Princess Madeleine, Duchess of Hälsingland and Gästrikland

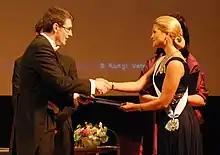
Madeleine handing the Göran Gustafsson Prize to Johan Elf in 2010.

Madeleine undertakes various engagements on behalf of her father and the people of Sweden. She participates in the celebrations of Sweden's National Day, the Nobel festivities, dinners and state visits with other members of the royal family. She represented Sweden at the opening of the "New Sweden Gallery" on 5 June 2011, at the American Swedish Historical Museum in Philadelphia, Pennsylvania, which features an animated map of the New Sweden settlement by Sean Moir.